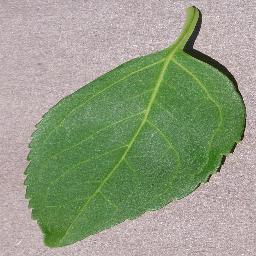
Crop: cherry
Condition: (including_sour)_healthy